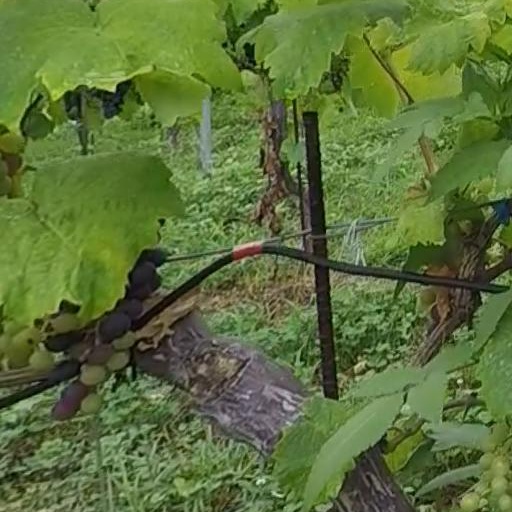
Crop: grape